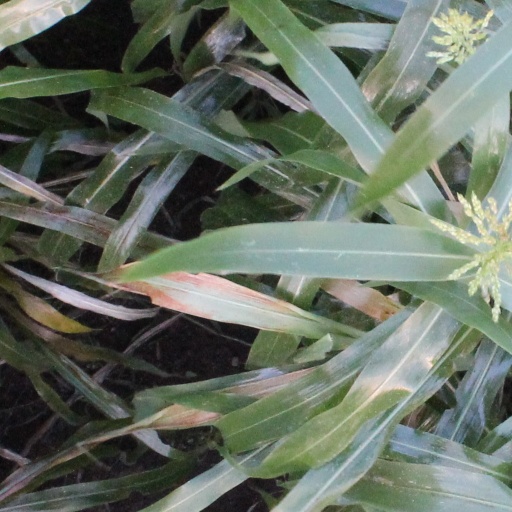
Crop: sorghum